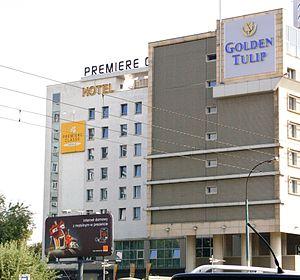
Première Classe est une enseigne d'hôtels à faible coût française appartenant à Louvre Hotels Group, le pôle hôtellerie économique du groupe du Louvre. Créée en 1989, l'enseigne compte aujourd'hui, en 2014, 251 hôtels et 17 980 chambres à travers 6 pays.